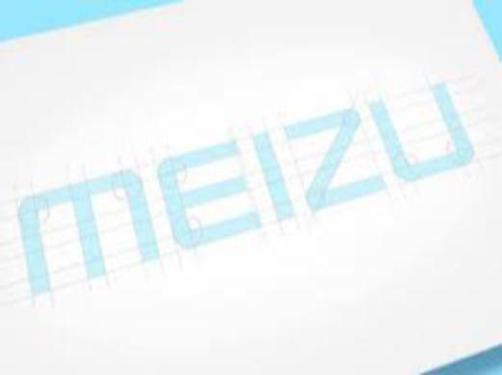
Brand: meizu
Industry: Electronic